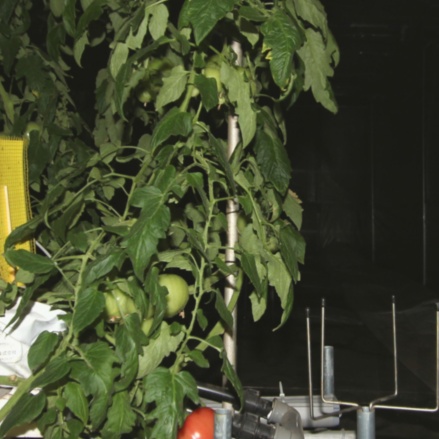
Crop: tomato